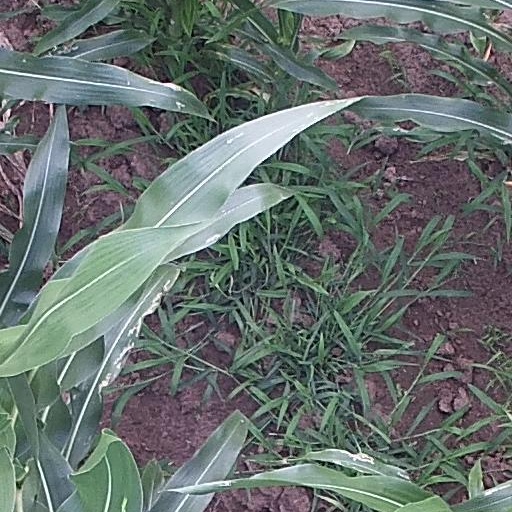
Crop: maize; corn